Jerusalem artichoke

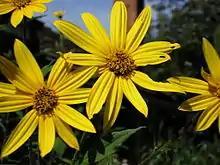
Jerusalem artichoke flowers

Despite its name, the Jerusalem artichoke has no relationship to Jerusalem, and it is not a type of artichoke, though the two are distantly related as members of the daisy family. The most probable explanation is that Italian settlers in the United States called the plant , the Italian word for sunflower, because of its familial relationship to the garden sunflower (both plants are members of the genus "Helianthus"). Over time, the name "girasole" (pronounced closer to in southern Italian dialects) was corrupted by English-speakers to Jerusalem. Various other names have been applied to the plant, such as the French or Canada potato, "topinambour", and lambchoke. "Sunroot" is a literal translation of the Virginia Algonquian term "kaishucpenauk" reported in 1588, this naming is similarly reflected in Ojibwe as "giizisoojiibik". "Sunchoke", a name by which it is still known today, was invented in the 1960s by Frieda Caplan, a produce wholesaler trying to revive the plant's appeal.